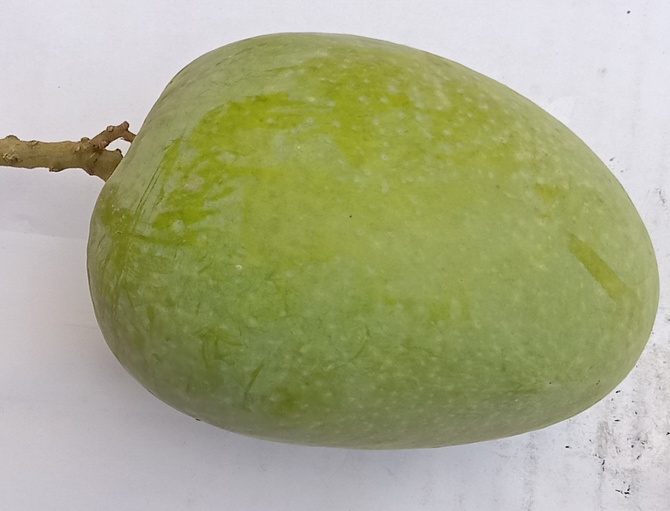
Mango variety: Anwar Ratool